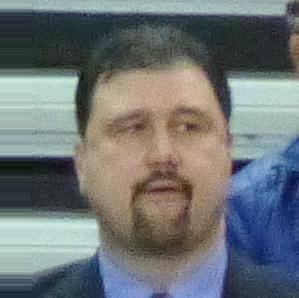
Age: 50